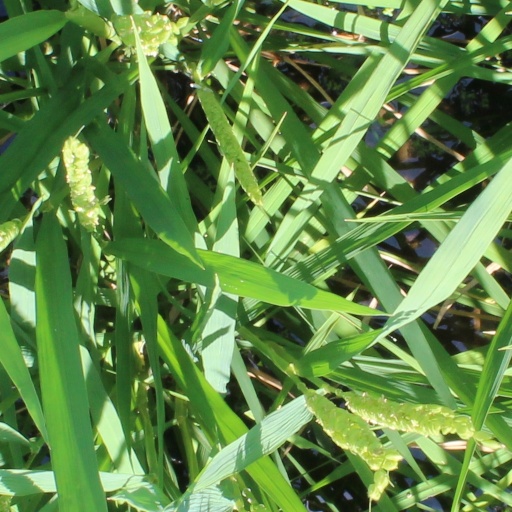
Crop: rice